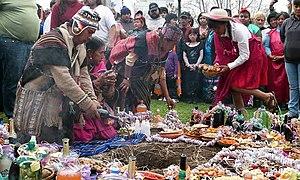
Le katarisme est une idéologie politique indianiste propre à la Bolivie née dans les années 1960.